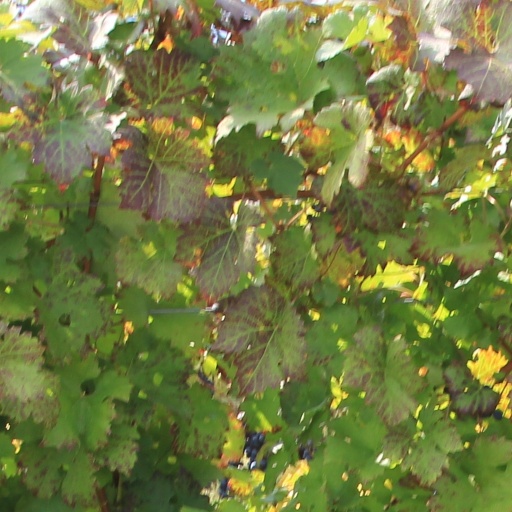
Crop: grape